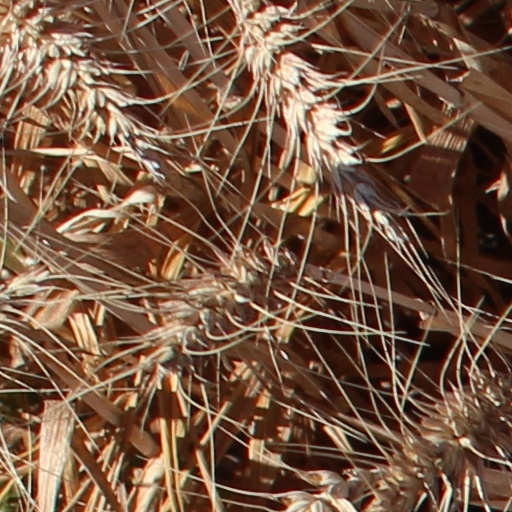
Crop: wheat